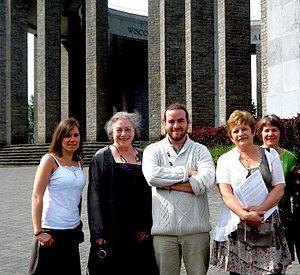
Echange Ardenne-Bretagne du Centre Arthurien.
Claudine Glot, née le 12 mars 1947, est une femme de lettres française, devenue l'une des spécialistes de la légende arthurienne, de la mythologie celtique et du patrimoine de Bretagne. Elle est également à l'initiative de visites guidées et contées de la forêt de Brocéliande, des expositions, de conférences sur les thèmes de la forêt, du monde celtique médiéval et des légendes de la Table ronde.